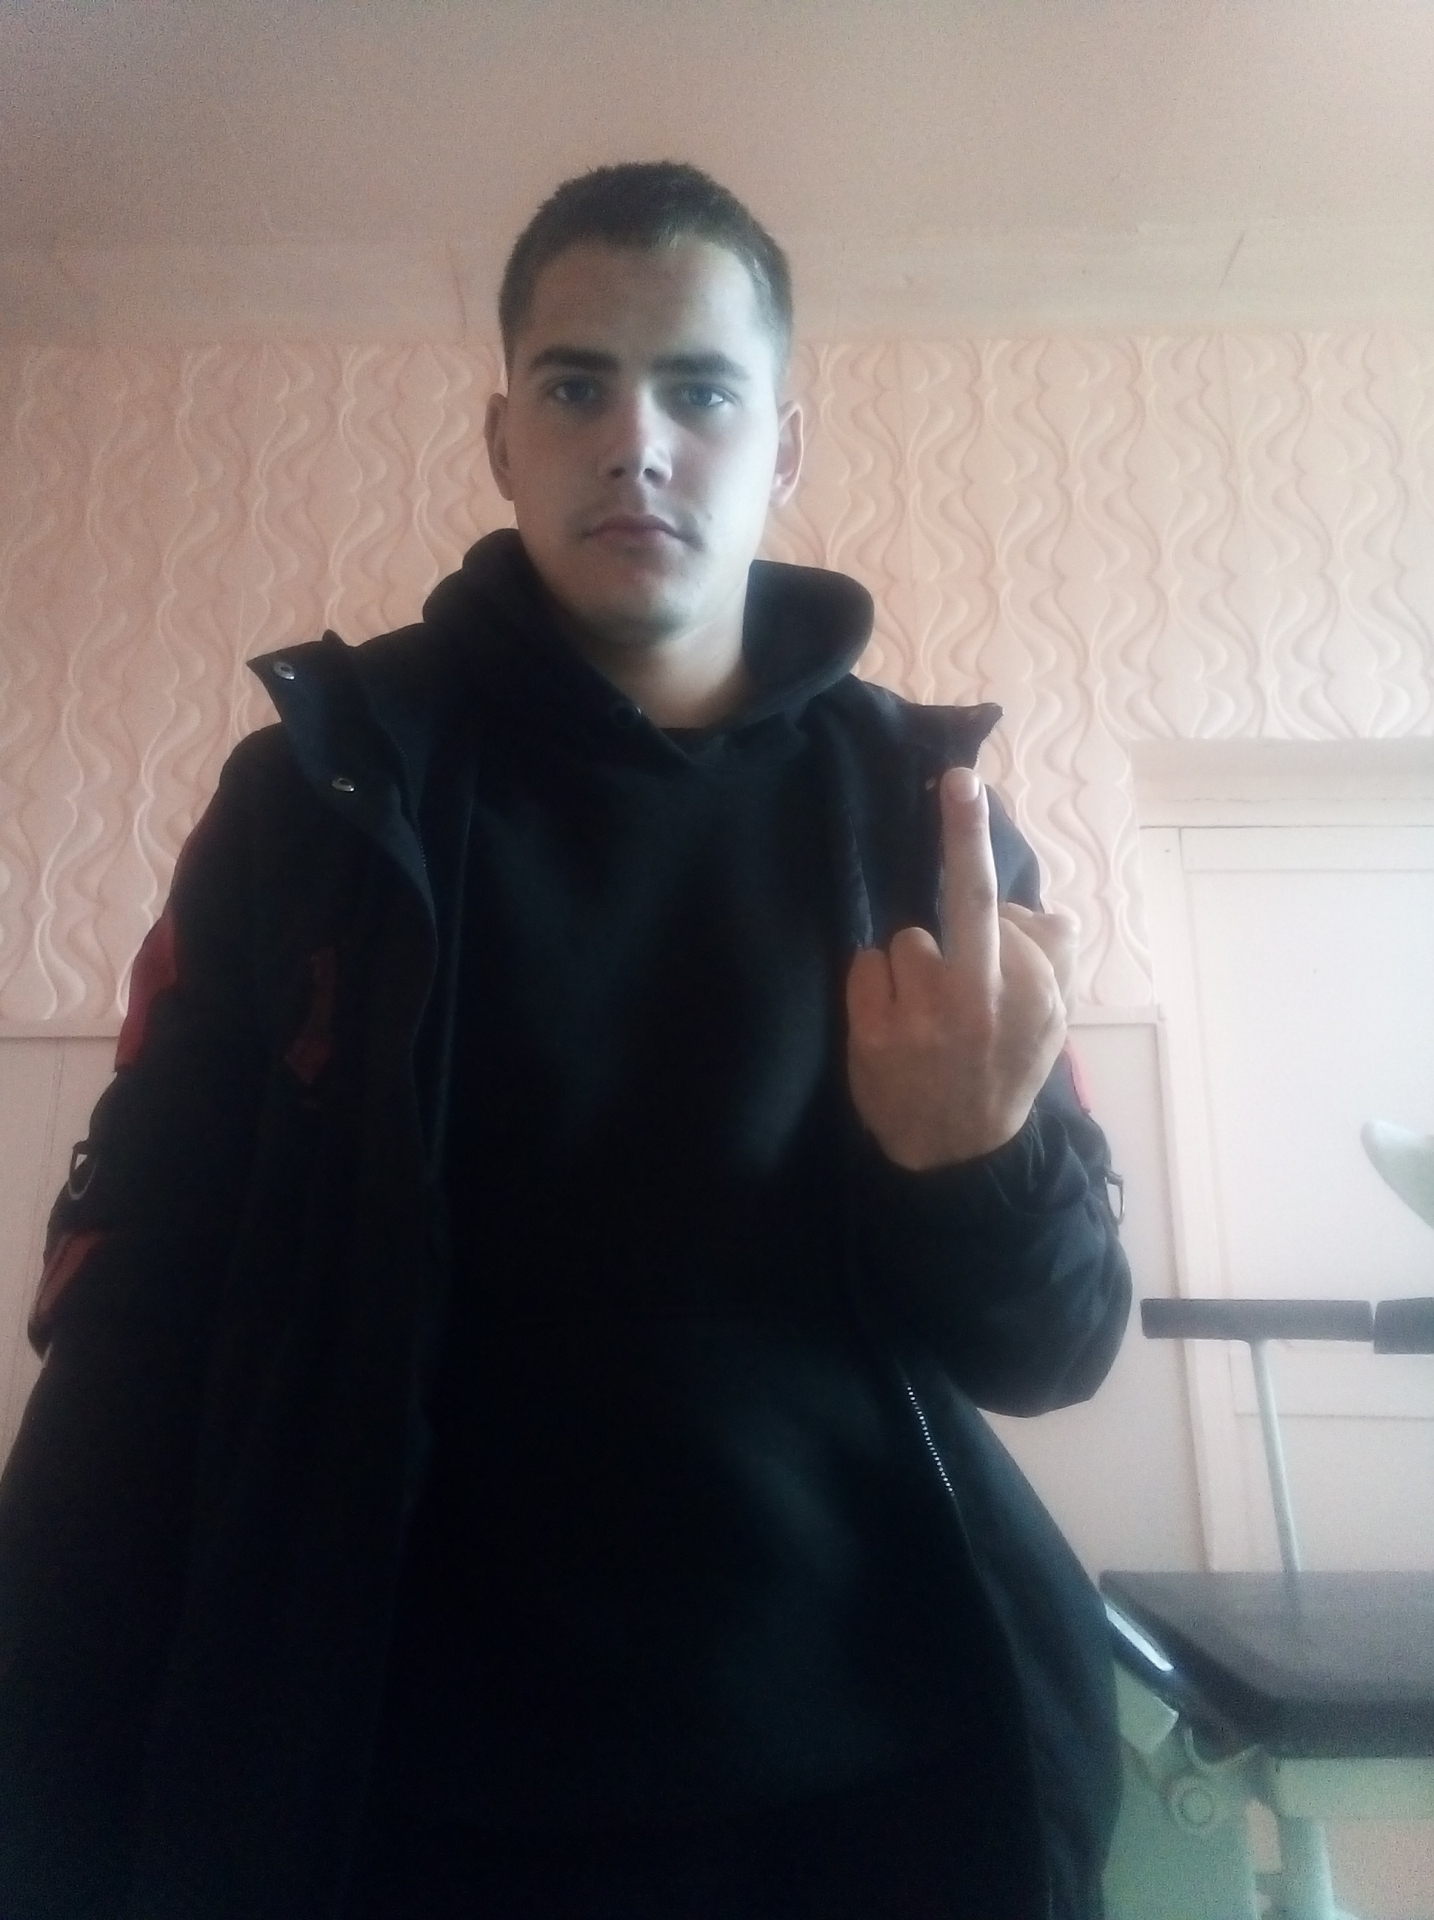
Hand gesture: middle_finger